Hinduism in Mauritius

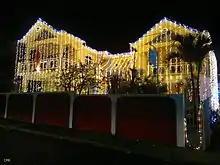

The International Society for Krishna Consciousness maintains several temples in Mauritius.